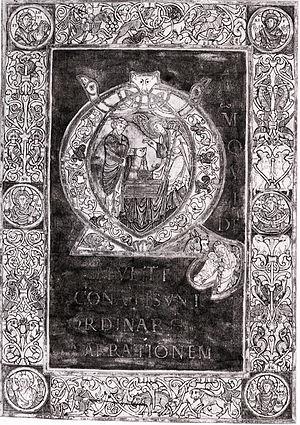
St Otbert, abbé de l'abbaye de Saint-Bertin à Saint-Omer, aux environs des années 968-1007, vu en bas, adorant le christ et la nativité (Manuscrit du 10ème siècle). Le texte (en latin) semble être ""Multi conatisunt ordinare narrationnem"" (ce qui peut signifier ""Beaucoup ont essayé de composer un récit"" (à vérifier). On distingue dans le haut et le bas de l'image une scène de chasse, avec les chiens courants en haut et la mise à mort d'un sanglier poursuivi par 2 chiens, à la lance, en bas."
L'abbaye Saint-Bertin est une ancienne abbaye bénédictine fondée, au VIIᵉ siècle, par l'évêque de Thérouanne sous le nom d'abbaye de Sithiu.